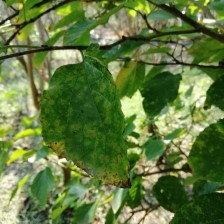
Variety: WhiteKing